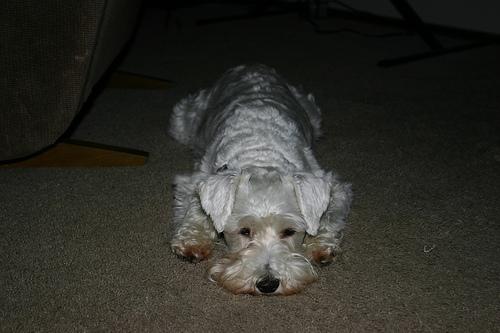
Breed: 2342-n000102-miniature_schnauzer